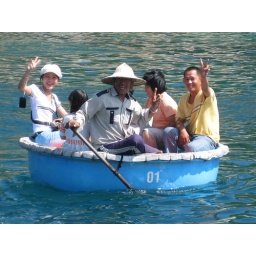
Here The and the Driver take a ride in a little glass bottom boat while everyone else snorkles.